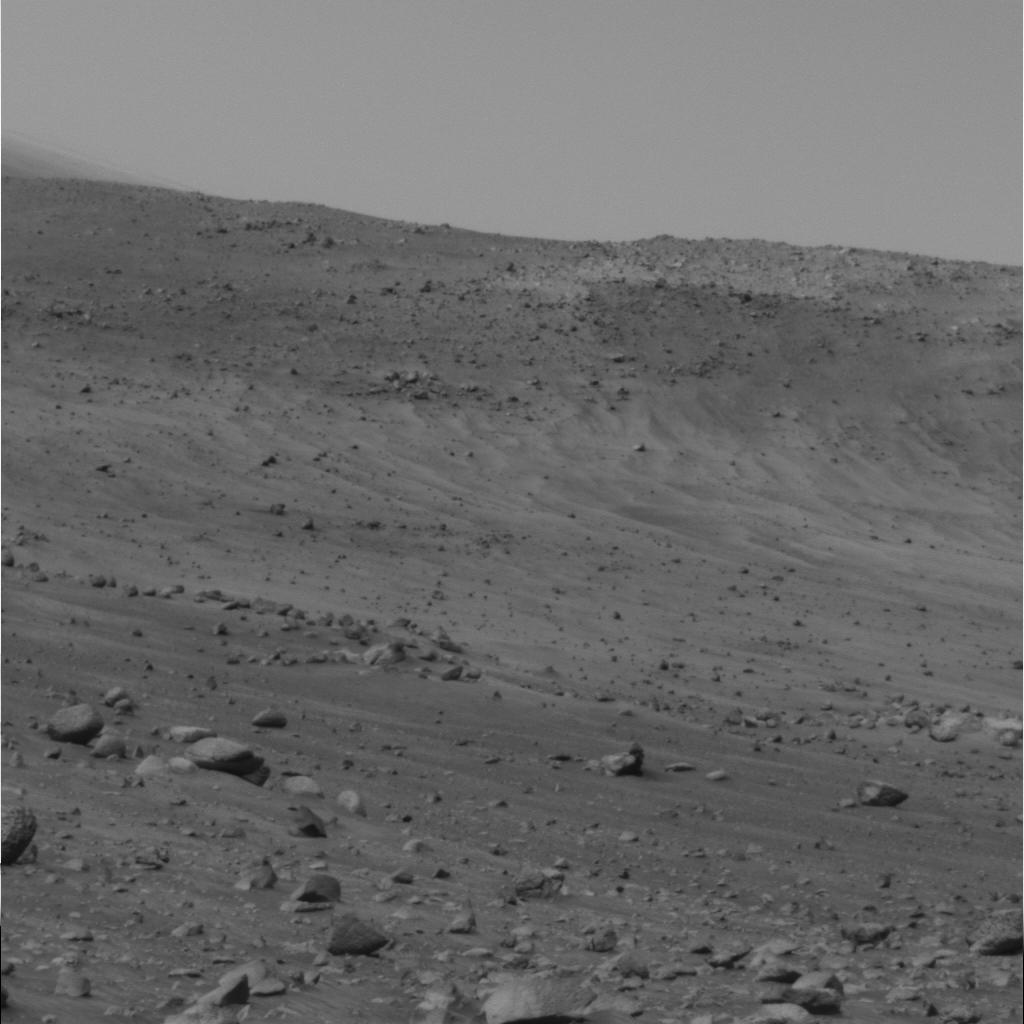
Surface features visible: Float Rocks, Clasts, Dunes/Ripples, Soil, Distant Vista, Sky